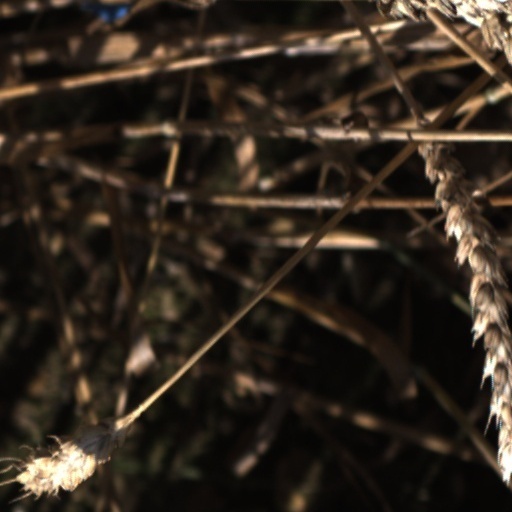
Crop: wheat